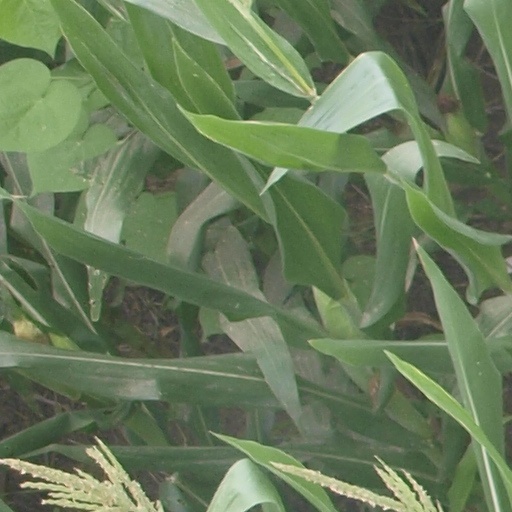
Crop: maize; corn